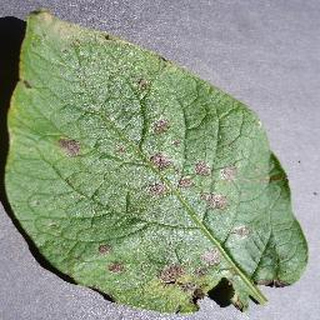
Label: potato_early_blight